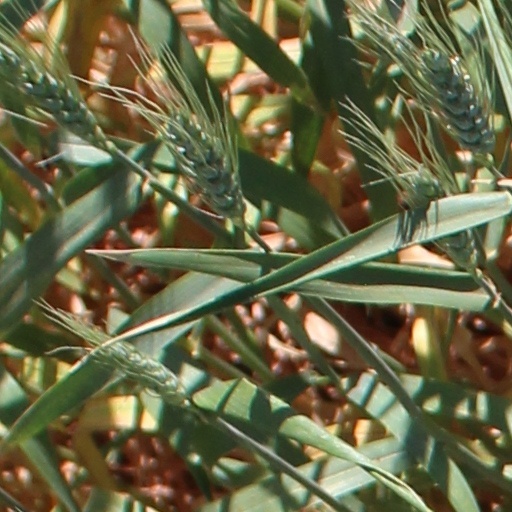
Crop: wheat